New Deal

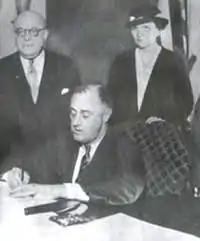
Francis Perkins looks on as Roosevelt signs the National Labor Relations Act.

The New Deal expanded the role of the federal government, particularly to help the poor, the unemployed, youth, the elderly and stranded rural communities. The Hoover administration started the system of funding state relief programs, whereby the states hired people on relief. With the CCC in 1933 and the WPA in 1935, the federal government now became involved in directly hiring people on relief in granting direct relief or benefits. Total federal, state and local spending on relief rose from 3.9% of GNP in 1929 to 6.4% in 1932 and 9.7% in 1934—the return of prosperity in 1944 lowered the rate to 4.1%. In 1935–1940, welfare spending accounted for 49% of the federal, state and local government budgets. In his memoirs, Milton Friedman said that the New Deal relief programs were an appropriate response. He and his wife were not on relief, but they were employed by the WPA as statisticians. Friedman said that programs like the CCC and WPA were justified as temporary responses to an emergency. Friedman said that Roosevelt deserved considerable credit for relieving immediate distress and restoring confidence.